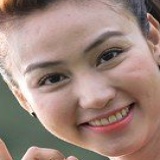
diễn viên Ngân Khánh